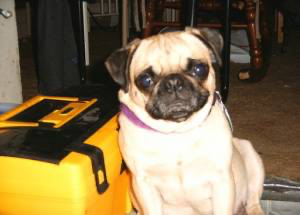
Animal: dog
Breed: pug